Knud Graah

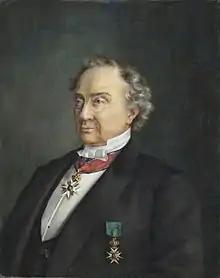
Knud Graah

Knud Graah (13 June 1817 – 27 March 1909) was a Danish born, Norwegian industrialist and pioneer in the Norwegian textile industry.